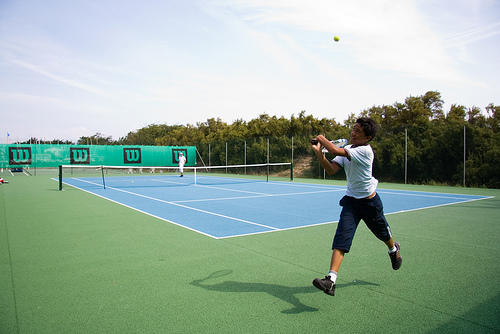
một người đàn ông đang bay người sang trái để đánh bóng